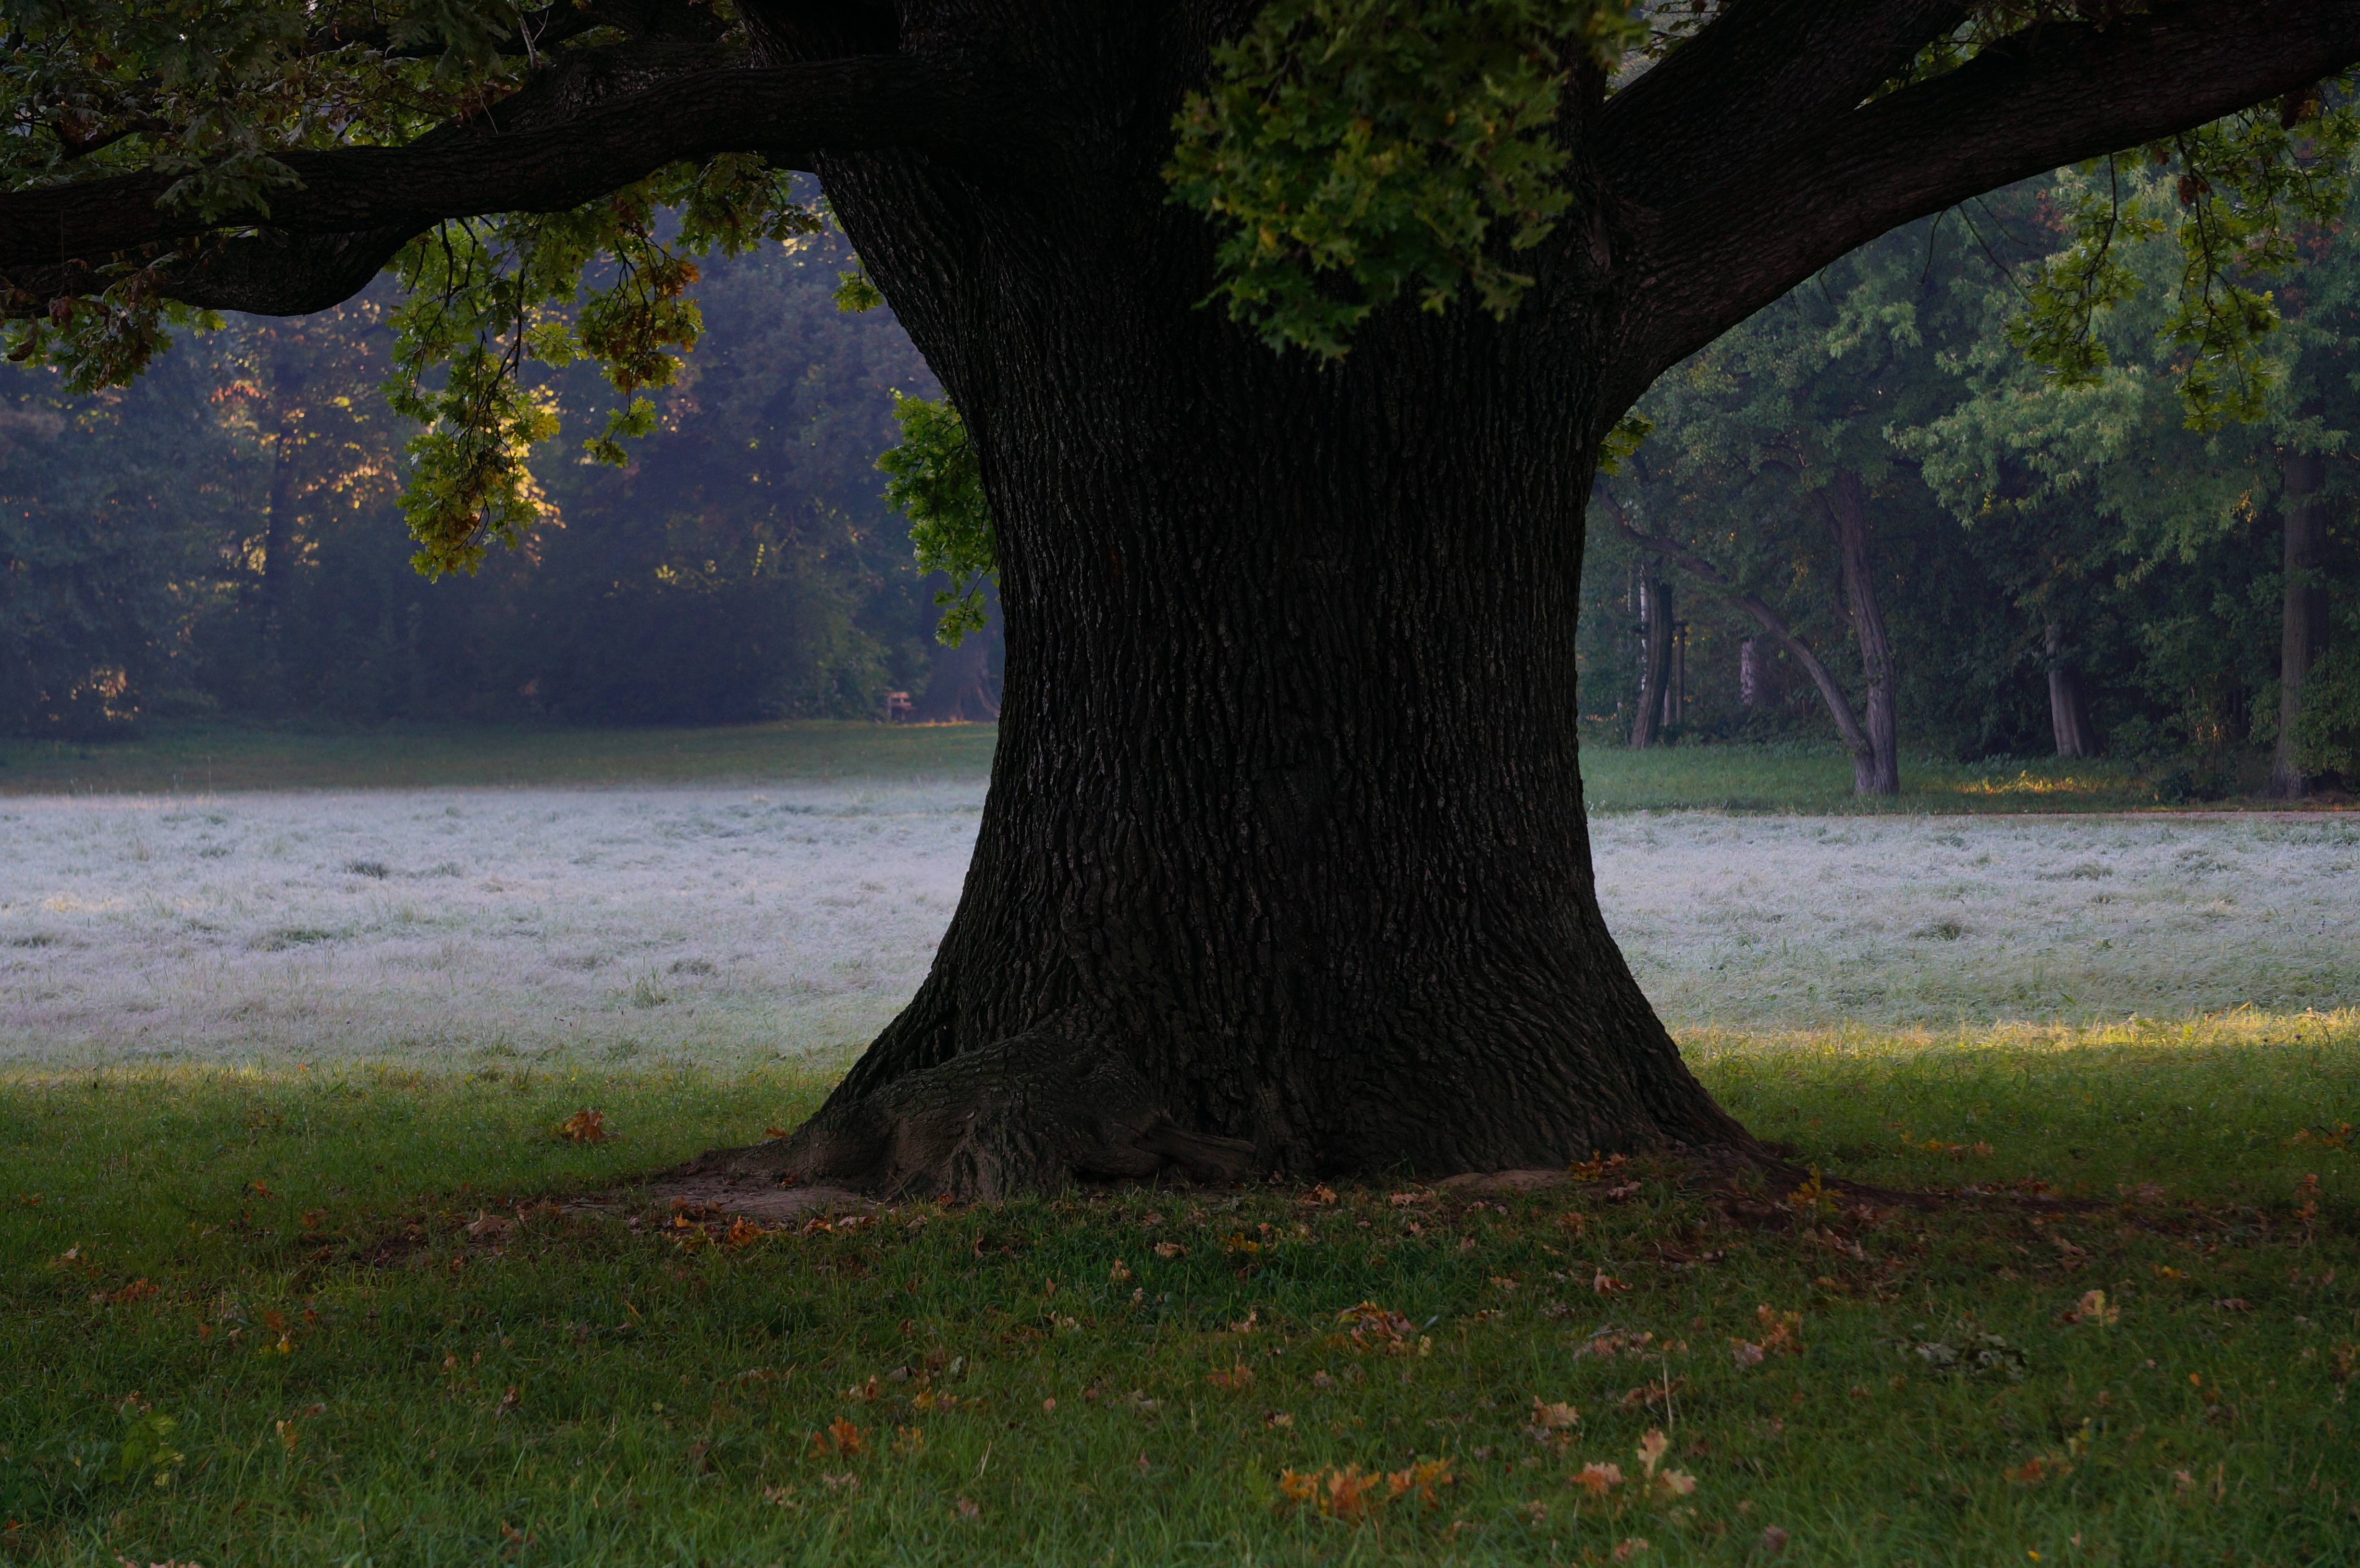
tree, nature, forest, grass, branch, plant, meadow, sunlight, morning, leaf, flower, trunk, old, green, autumn, botany, oak, woodland, oak tree, ground frost, plant stem, woody plant